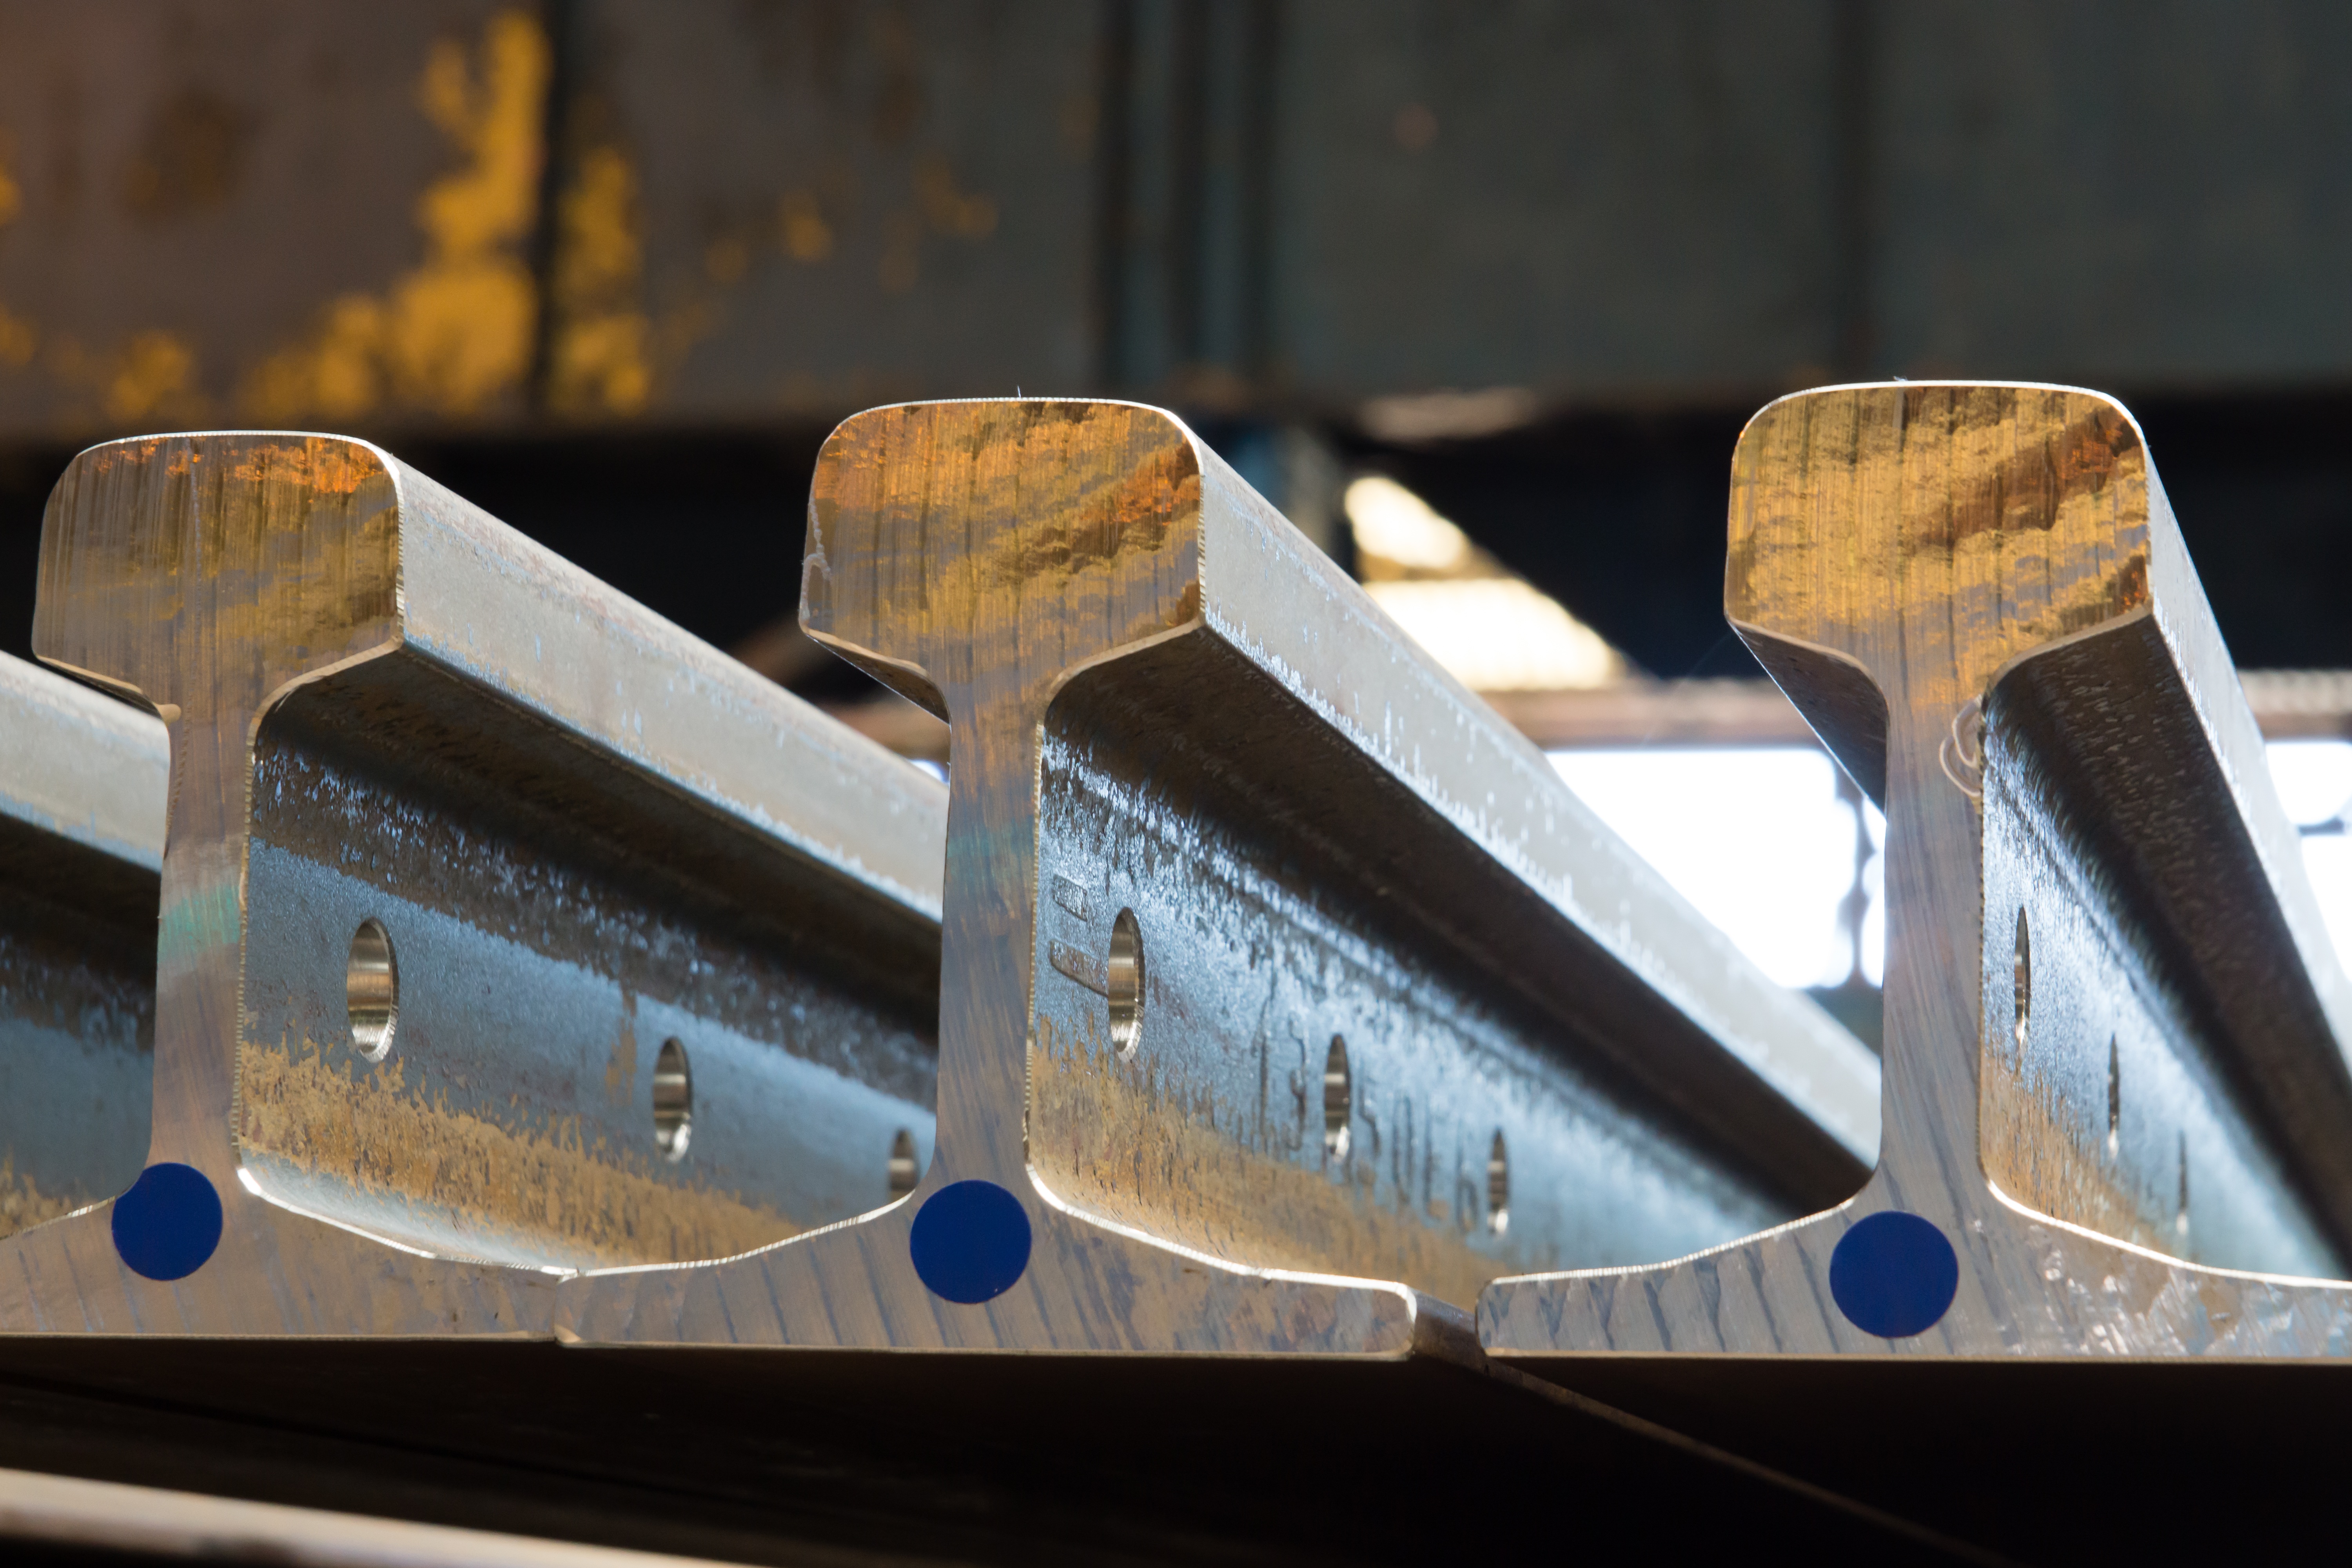
wood, guitar, steel, metal, rails, iron, tgv, string instrument, plucked string instruments